AD/BC: A Rock Opera

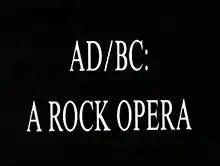
AD/BC: A Rock Opera logo

AD/BC is a parody rock opera with music by Matt Berry and lyrics by Matt Berry and Richard Ayoade.